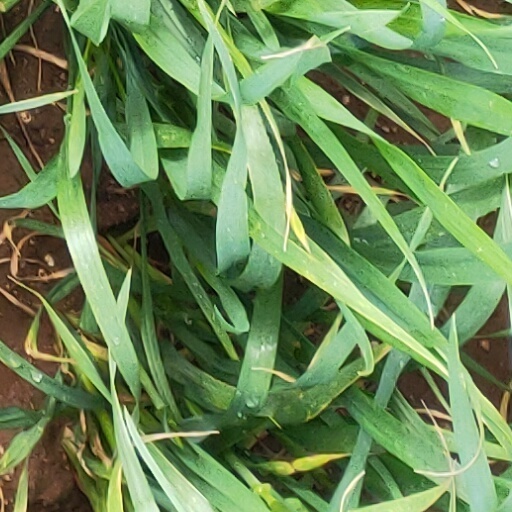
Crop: wheat